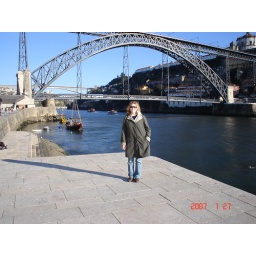
This is me in front of the right bridge we needed to cross to find the caves.